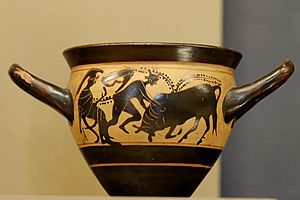
Mastos
Attisk mastos, ca. 500–475 f.Kr., Louvre F 475
Mastos er en antik græsk vasetype. Den er formet som en fladbundet dyb bolle med to vandrette hanke, og siges at være inspireret af formet på et kvindebryst.